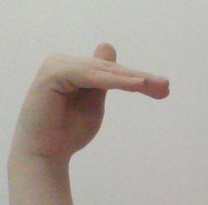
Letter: khaa